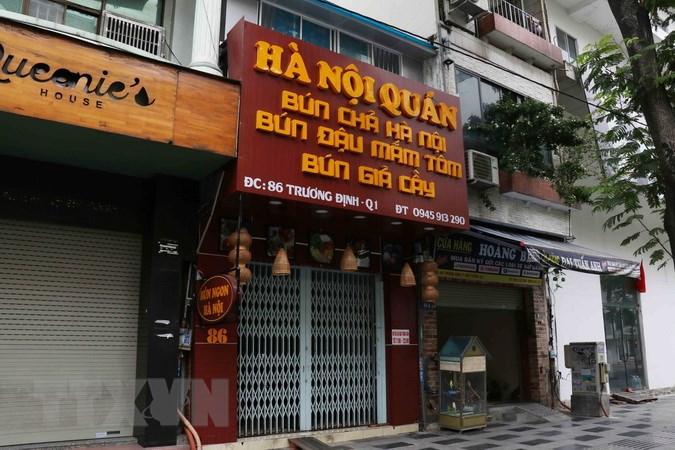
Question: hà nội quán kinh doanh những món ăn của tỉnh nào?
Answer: hà nội